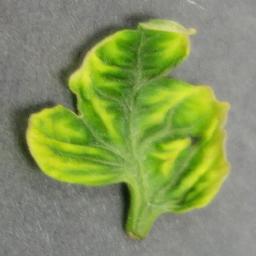
Label: Tomato___Tomato_Yellow_Leaf_Curl_Virus